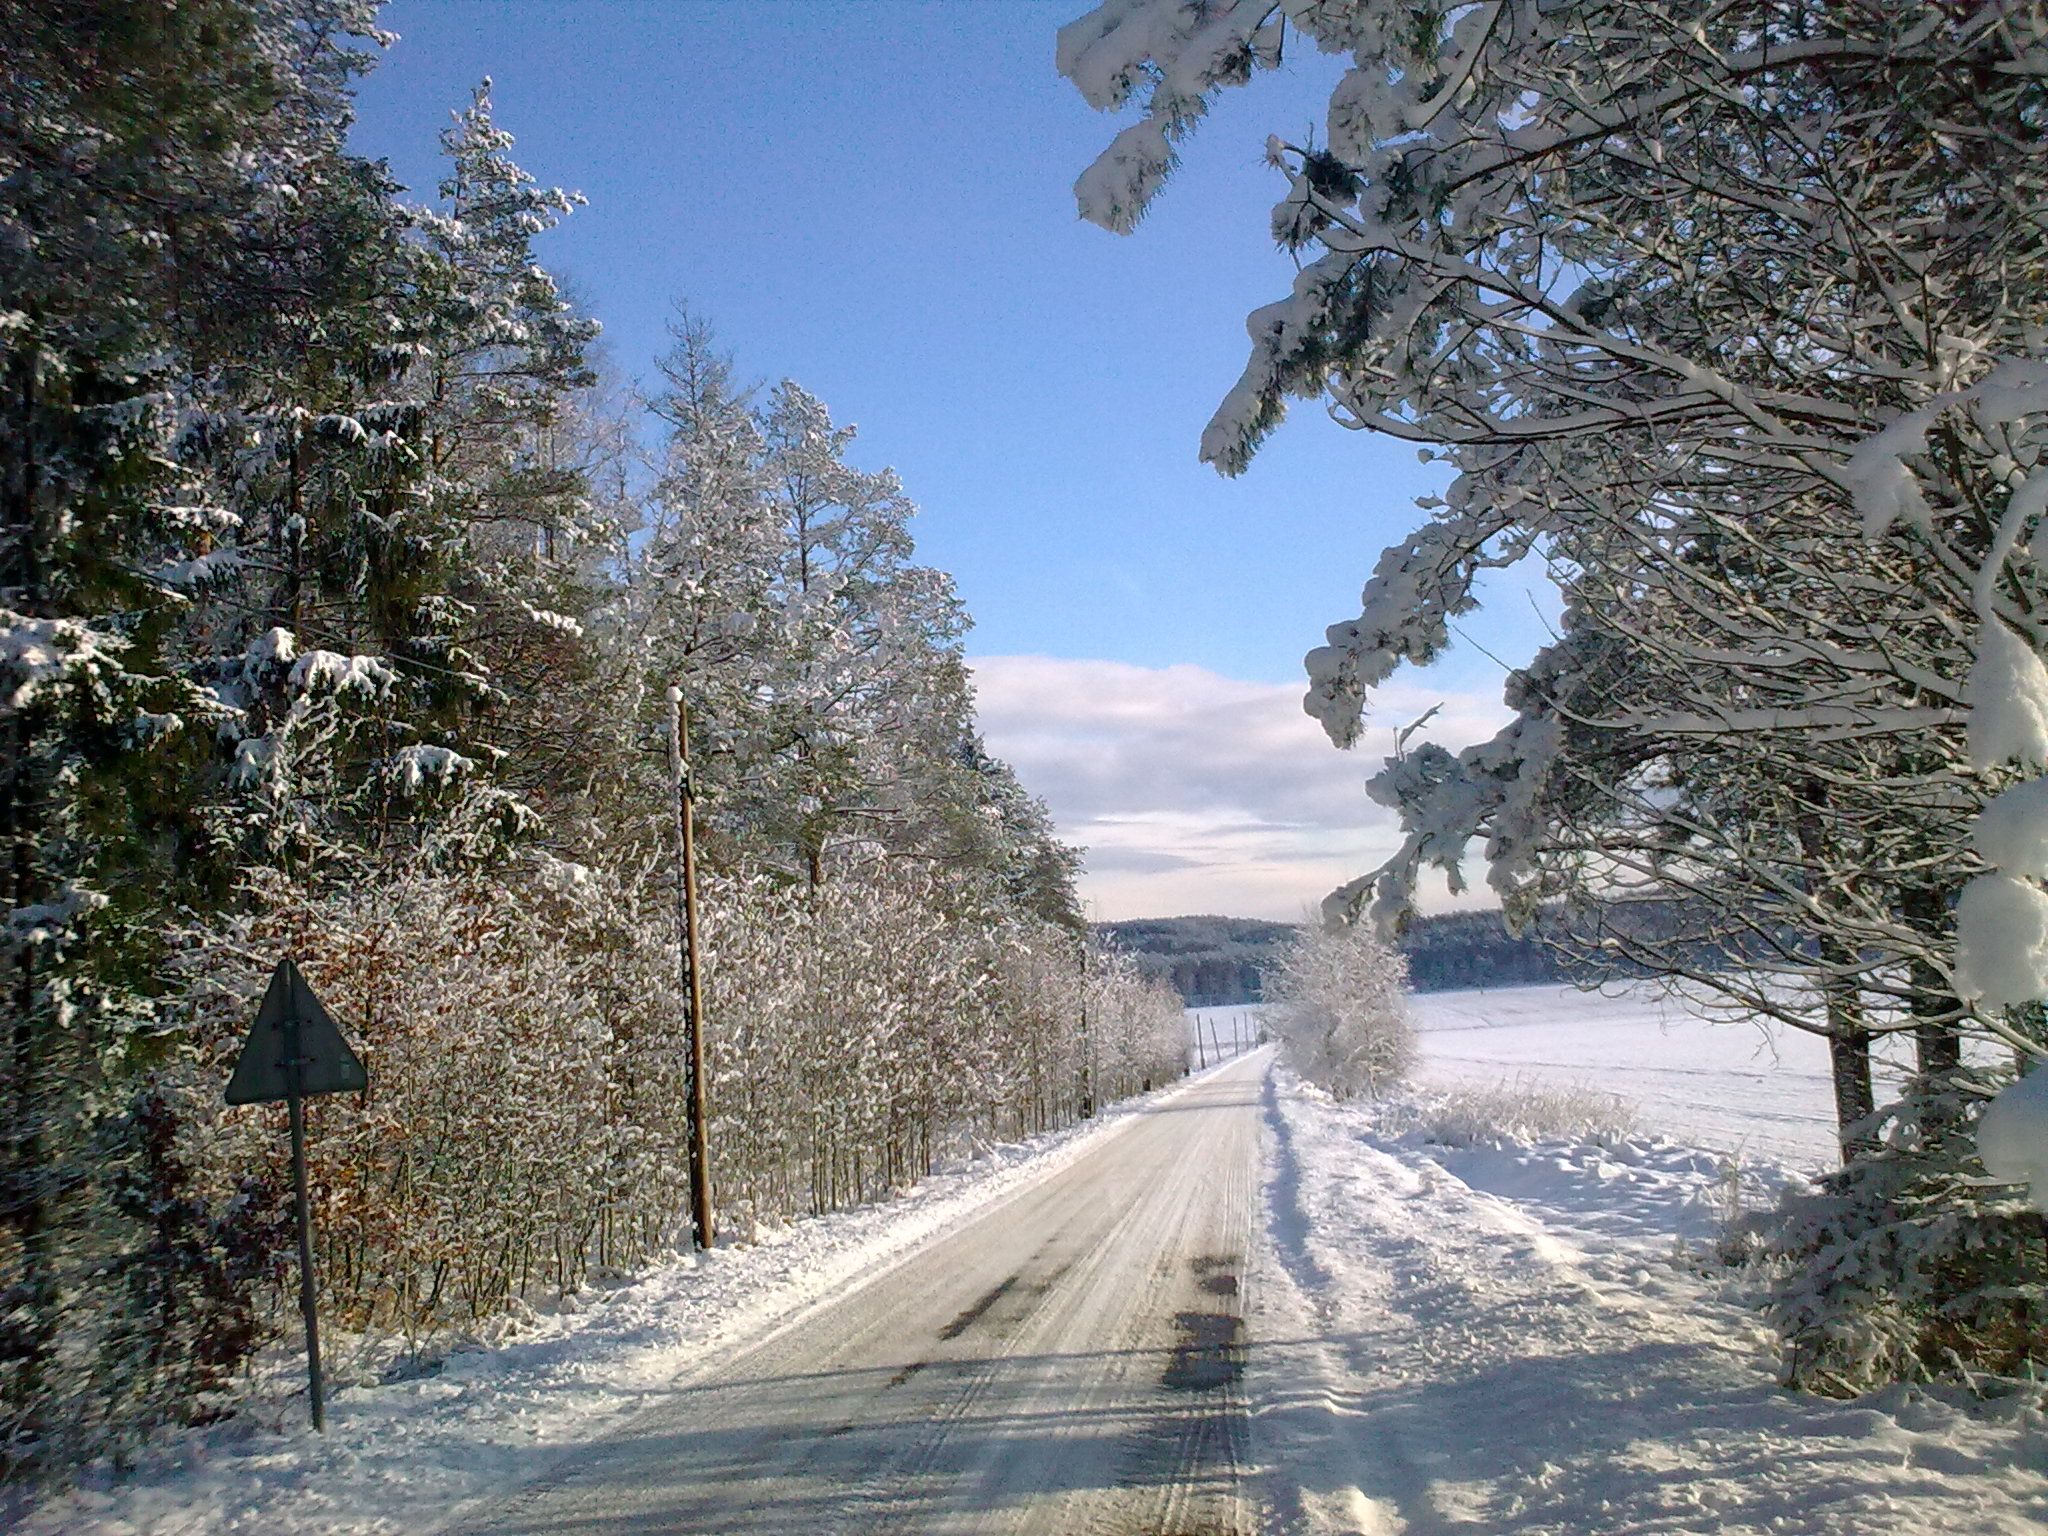
winter, road, snow, sky, tree, freezing, natural landscape, lane, wilderness, mountain, cloud, infrastructure, woody plant, frost, thoroughfare, ice, sunlight, plant, road surface, landscape, forest, trail, branch, geological phenomenon, street, hill, winter storm, nonbuilding structure, asphalt